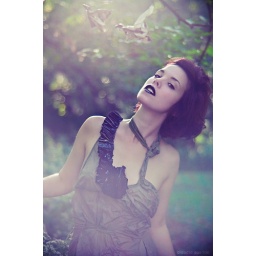
Model &amp;amp; Designer: Vaunt. Handmade paper birds by Stephen Sunday.